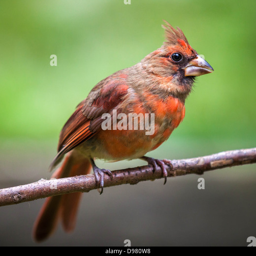
biological species perched on a branch against a green background